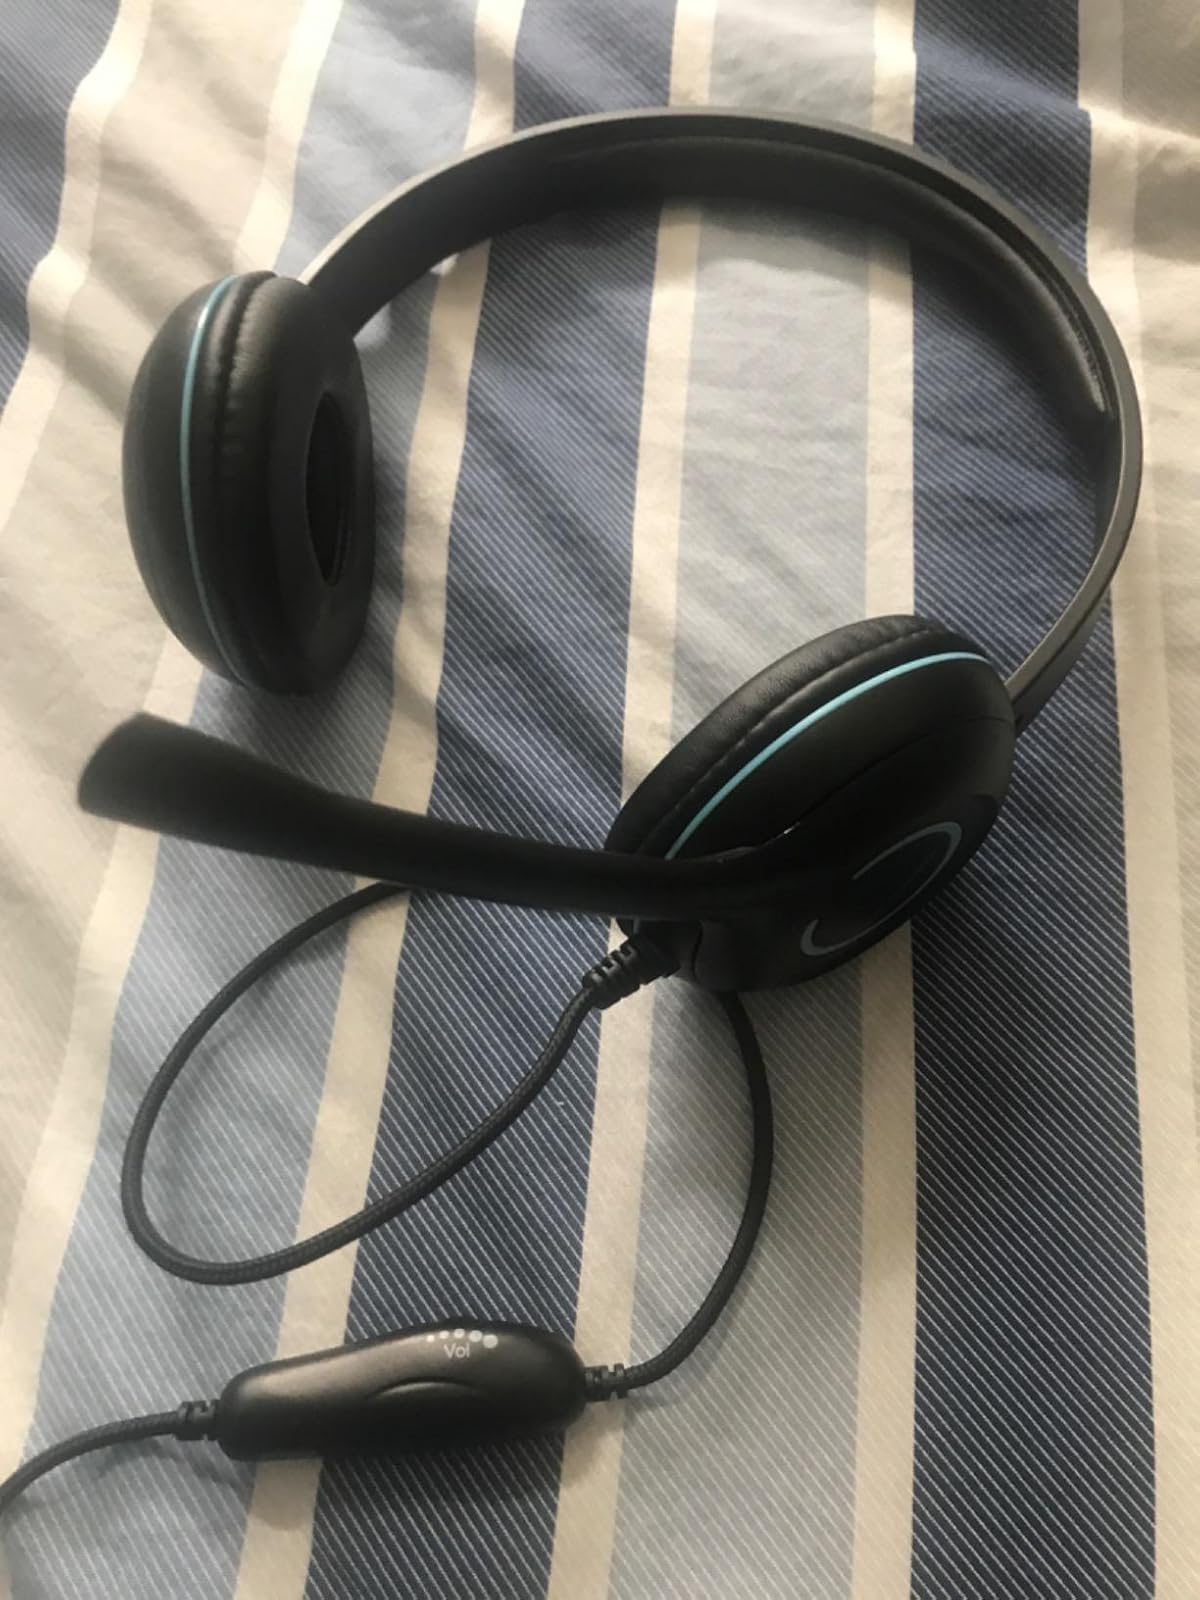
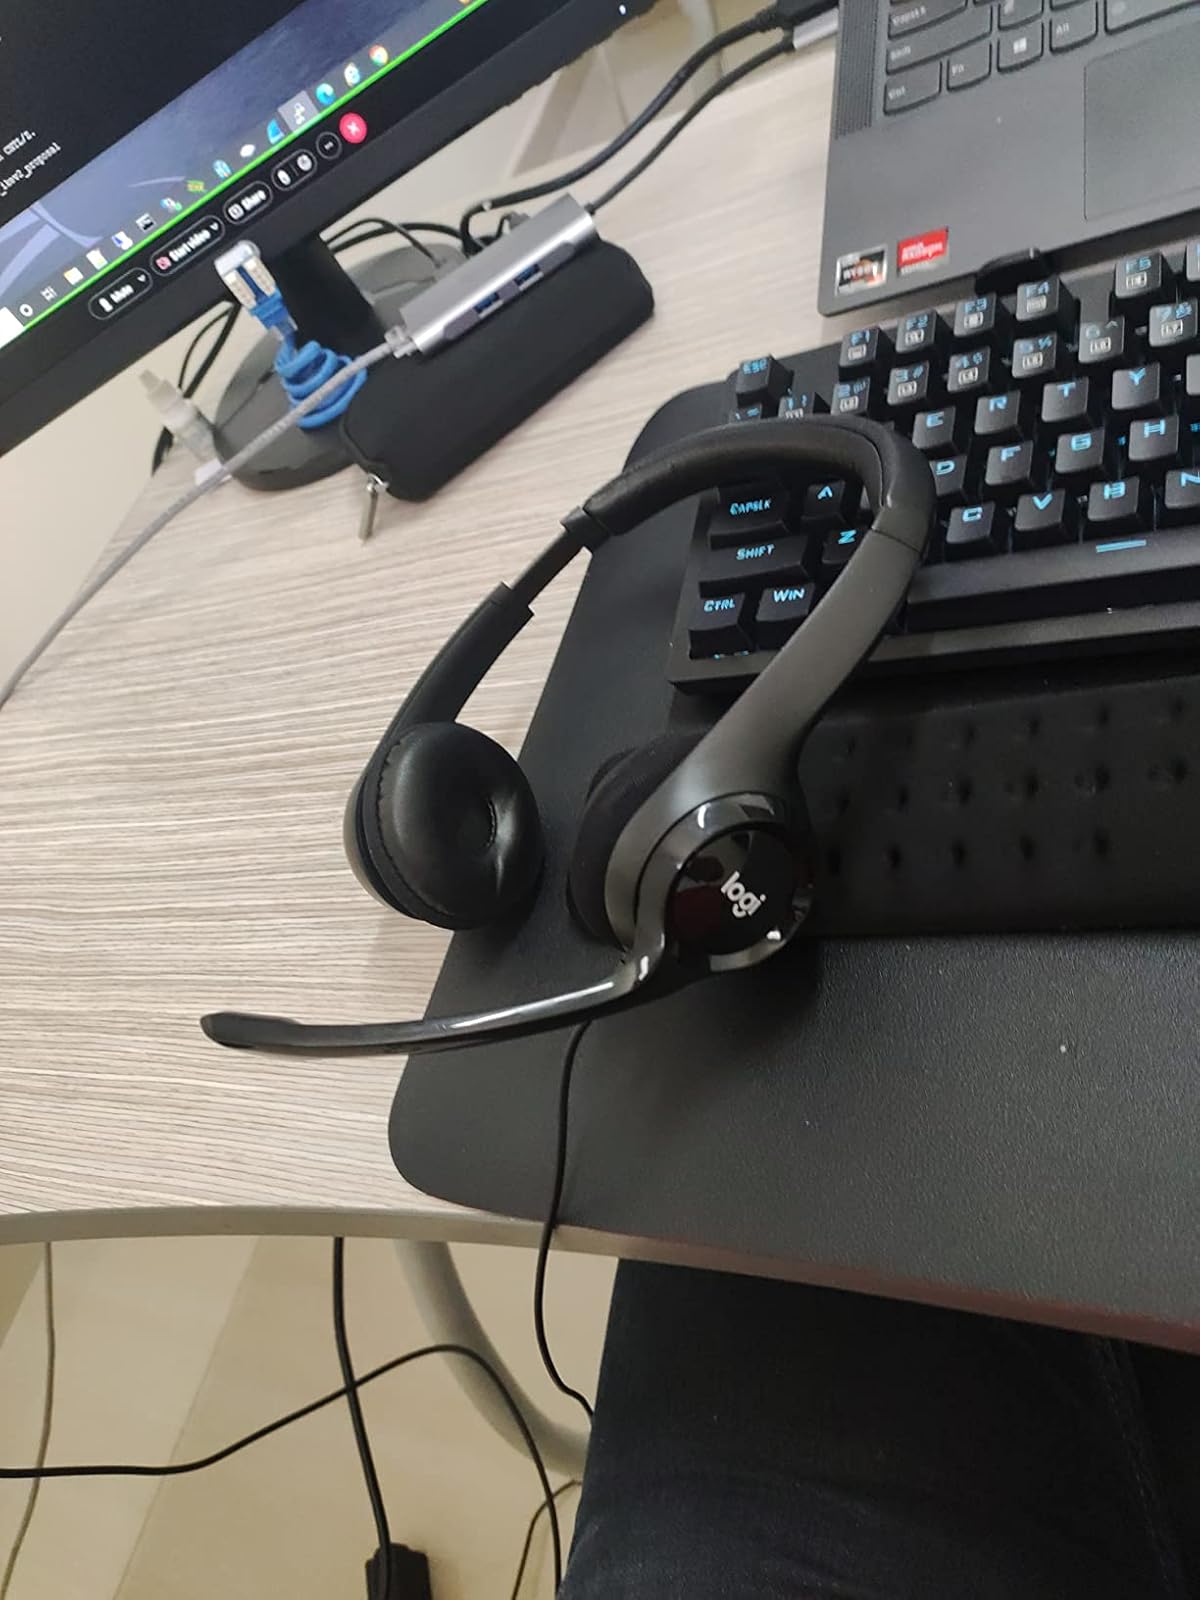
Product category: headphones
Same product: no